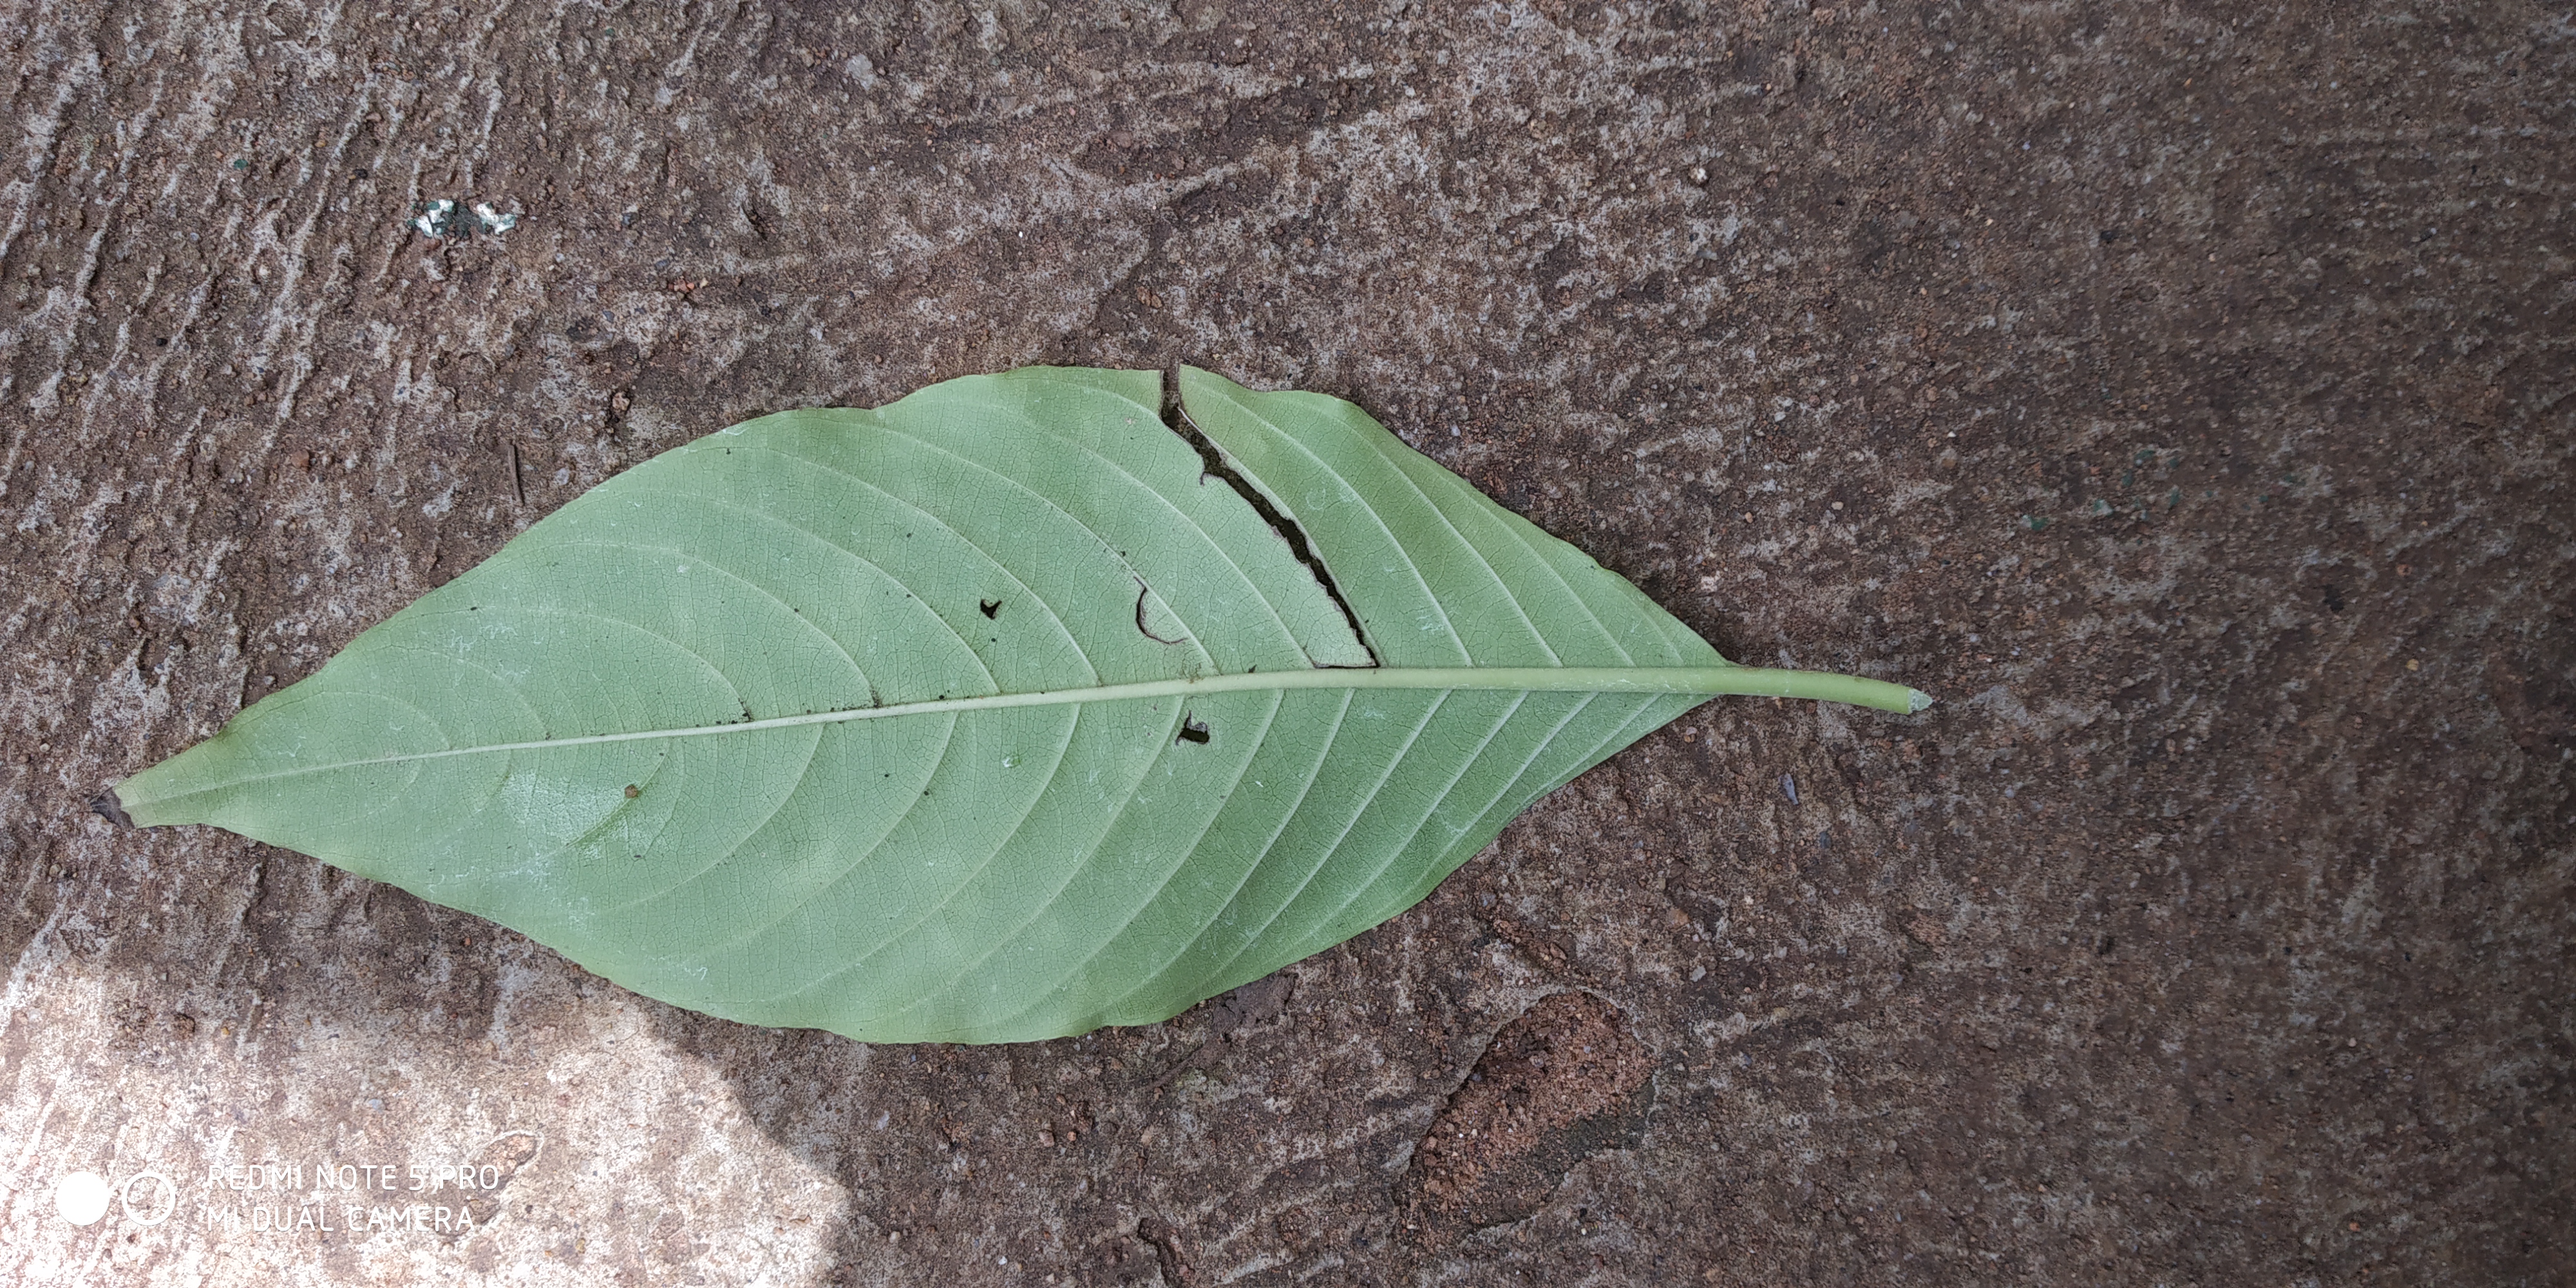
Plant: Malabar_Nut